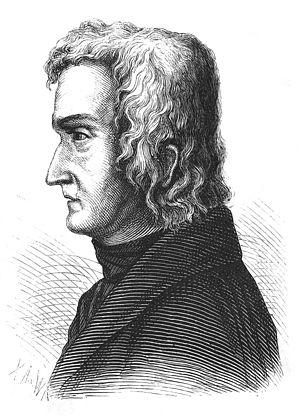
La situation de Hölderlin par rapport à la philosophie est à considérer sous plusieurs aspects : en tant que Friedrich Hölderlin est à la fois poète et penseur au sein de son époque, et en tant que la reconnaissance de son importance est liée à sa réception qui ne commence vraiment qu'au début du XXᵉ siècle. Comme philosophe, Hölderlin occupe une place à part dans la formation de l'Idéalisme allemand. Environ un siècle et demi plus tard, un certain nombre de ses thèmes de réflexion entreront en résonance avec des philosophes du vingtième siècle, notamment avec Martin Heidegger.